Wave Race: Blue Storm

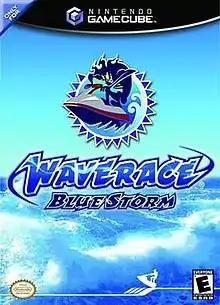
North American box art

is a jetski racing video game developed and published by Nintendo for the GameCube in late 2001. It is the sequel to the 1996 Nintendo 64 game "Wave Race 64", and the third in the series that started with the 1992 Game Boy game "Wave Race."